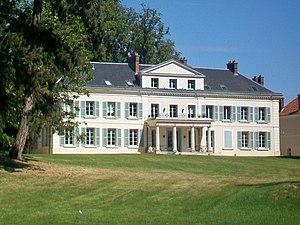
Le château des Carneaux, manoir construit en 1846
Le département du Val-d'Oise est une ancienne terre de tournage. Plus de 1000 œuvres audiovisuelles ont été tournées dans le département du Val-d'Oise depuis 1901, dont plus de 400 depuis 1950. Selon ces documents, le premier film tourné est Patineurs sur le lac d’Enghien, et le 1000ᵉ est Pauvre Richard, tourné en 2011. La multitude de tournages s'expliquerait notamment par la variété de paysages disponibles tant par les conditions fiscales avantageuses de tournage liées à la proximité avec Paris.
Cet article recense de manière non exhaustive les châteaux, maisons fortes, mottes castrales, situés dans le département français du Val-d'Oise. Il est fait état des inscriptions et classements au titre des monuments historiques.
Vémars est une commune du Val-d'Oise située en Plaine de France, à environ 30 km au nord-est de Paris et à 6 km de l'aéroport de Paris-Charles-de-Gaulle.